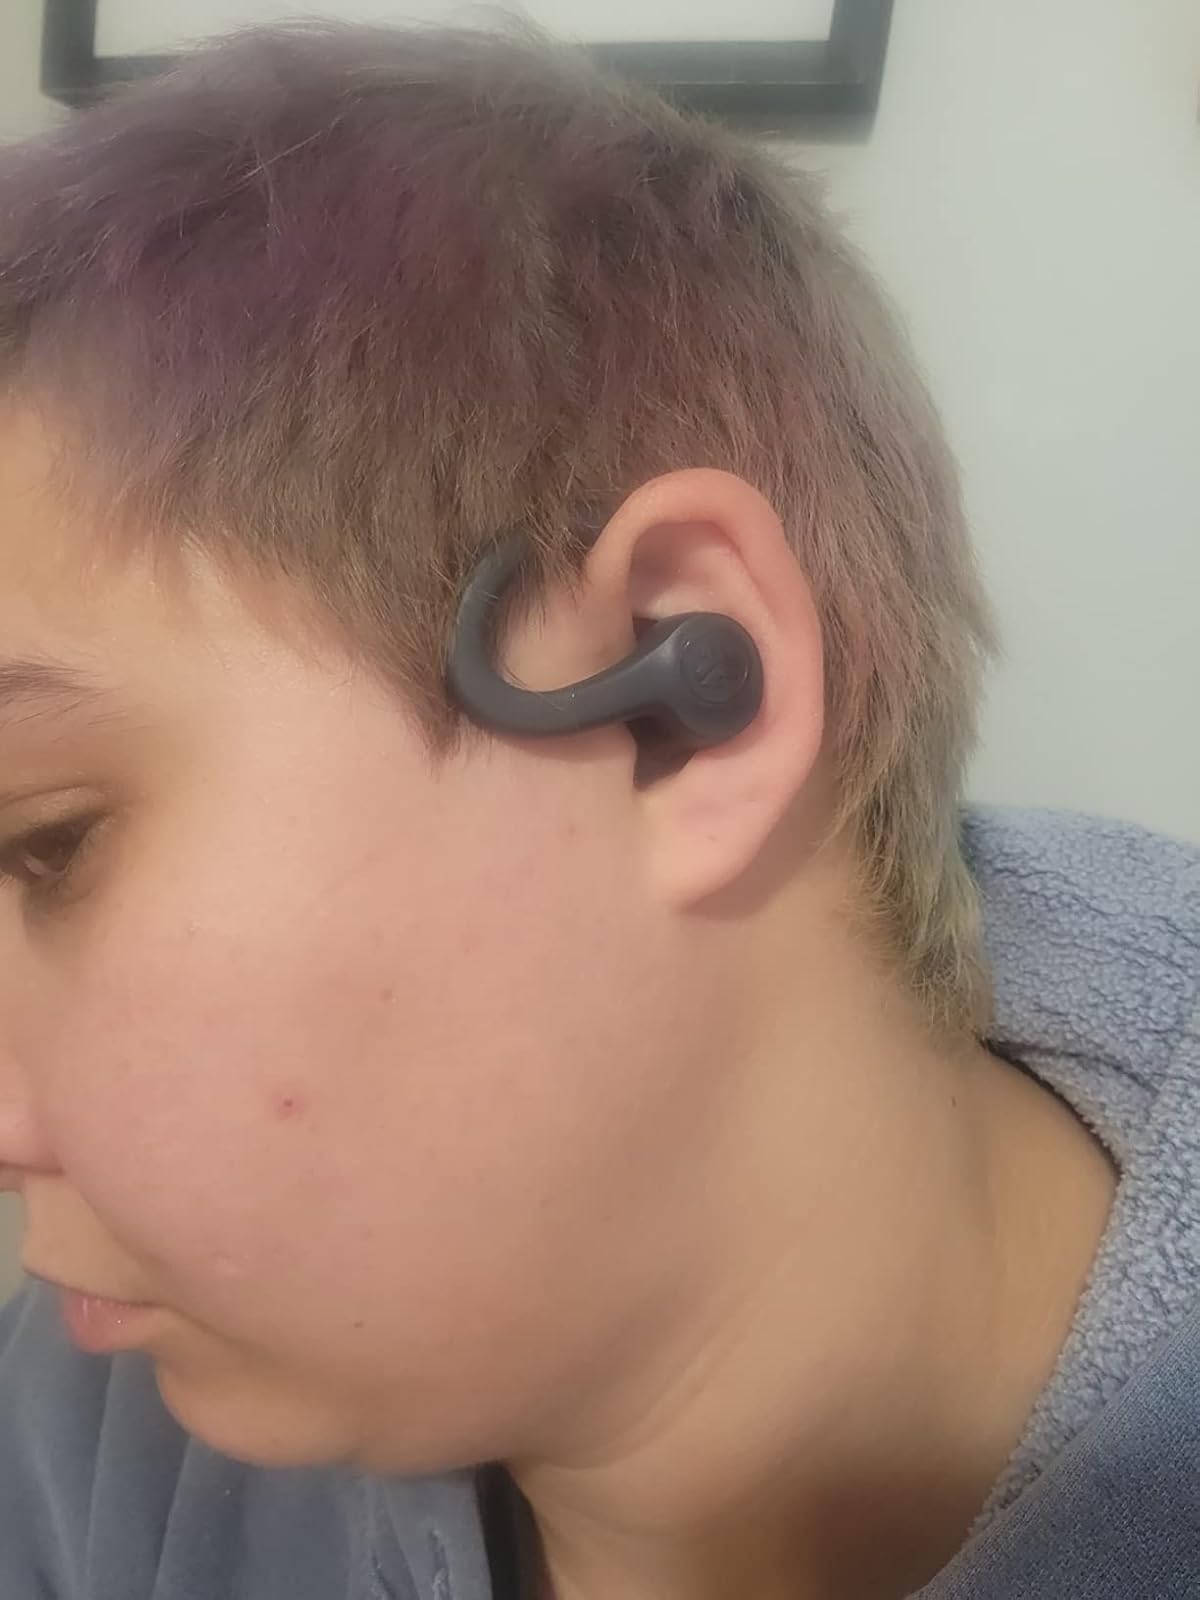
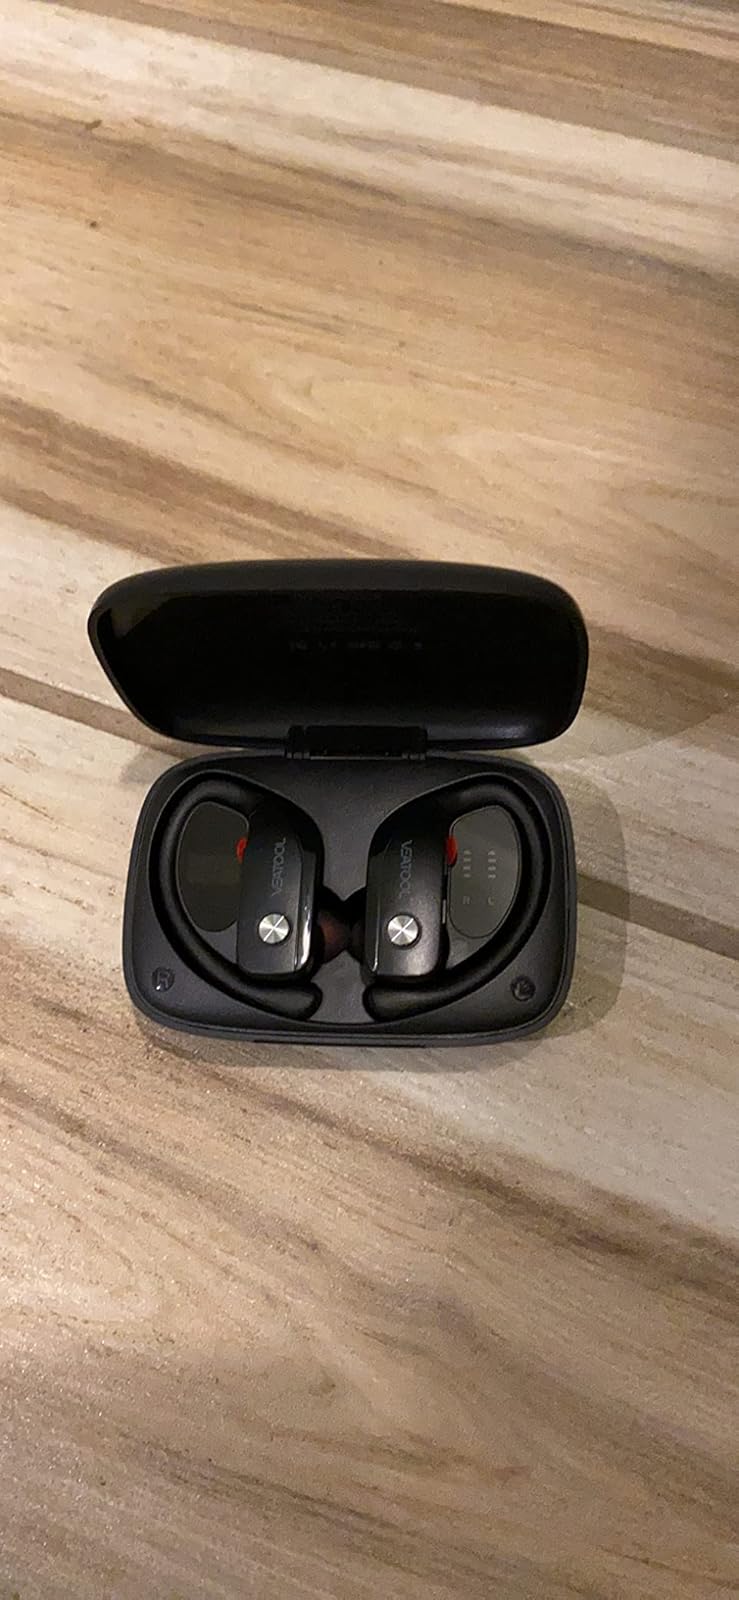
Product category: earbuds
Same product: no